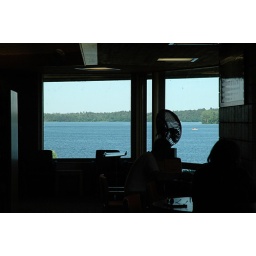
The entire back wall of this library is floor to ceiling windows to take in this fabulous view. JEALOUS!